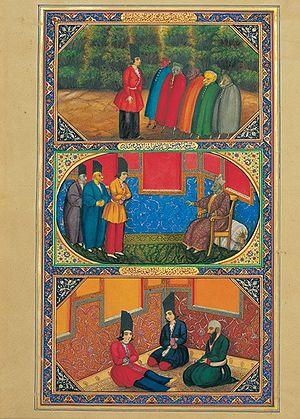
Abû'l-Hasan Khan Ghaffari Kashani, aussi connu comme Sani ol Molk était un peintre iranien, également peintre miniaturiste, peintre laqueur et illustrateur de livres.